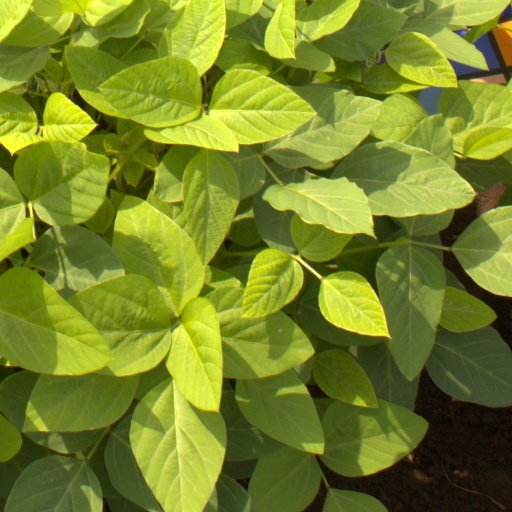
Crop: soybean